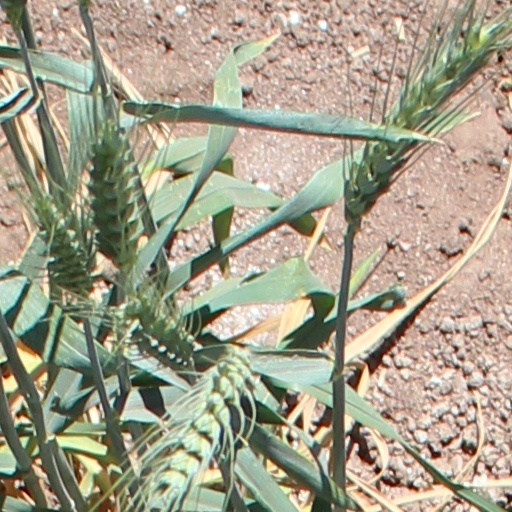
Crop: wheat